Delalande's coua

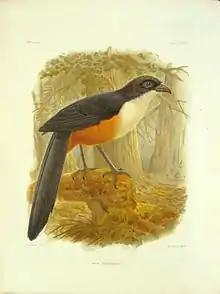
Chromolithic print

Of the 14 specimens that exist nowadays, all but two are known to have taken between 1827 and 1834, many by the surgeon and naturalist Chevalier Joseph Alphonse Bernier. The Paris type specimen was in the collection of the Muséum national d'Histoire naturelle before that date, and one specimen may have been taken as late as 1850. As this species - the second-largest coua extant in modern times - was very spectacular, it was much sought after as a museum piece. However, it probably was restricted to coastal rainforest on Nosy Boraha, and its habitat was largely destroyed by deforestation in the course of the 19th century. Introduction of black rats may also have contributed to its demise, probably less by direct predation than by competition for food, but there probably was a thriving rat population on Nosy Boraha as soon as 1700, considering that the island was a favorite place for pirates to overhaul. Cats, which would have preyed on the bird, were probably introduced only in the 19th century and make a more likely candidate for an introduced species that had a negative impact on Delalande's coua.